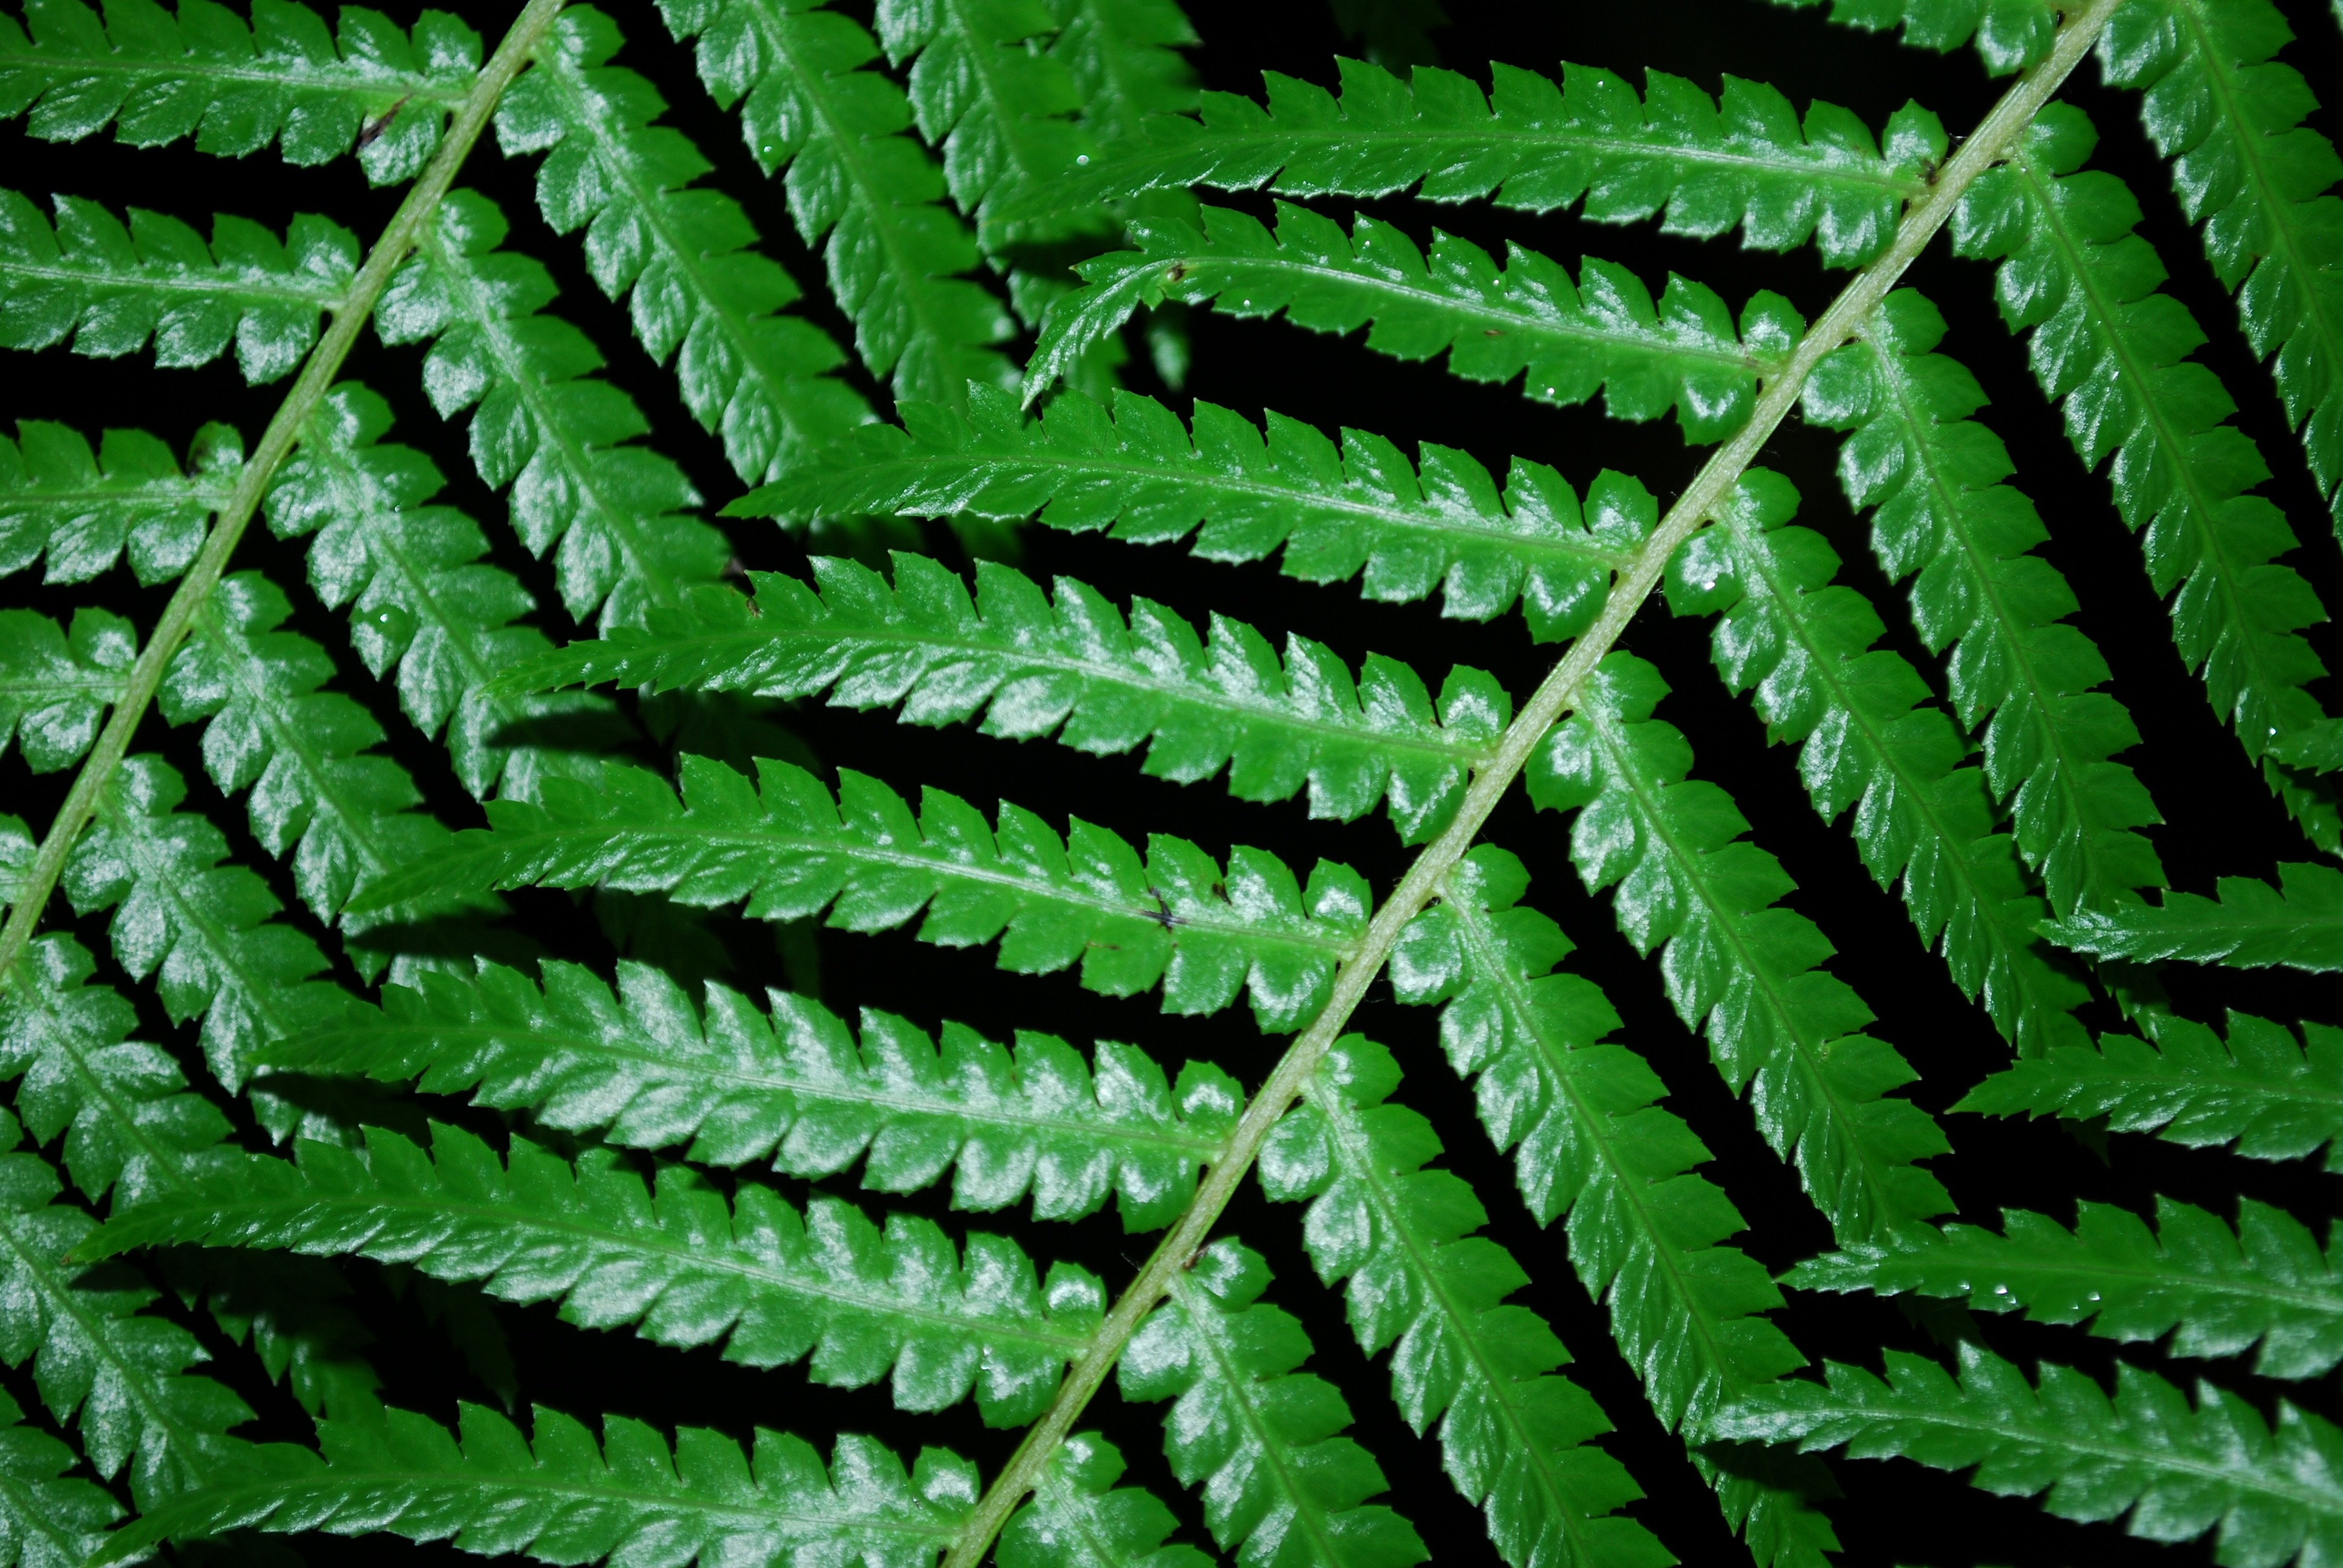
nature, plant, leaf, flower, environment, foliage, green, jungle, herb, natural, botany, agriculture, botanical, fern, outdoors, vegetation, horticulture, organic, plant stem, land plant, ferns and horsetails, vascular plant, ostrich fern